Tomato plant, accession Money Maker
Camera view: horizontal (90 deg, fisheye); turntable rotation: 210 degrees
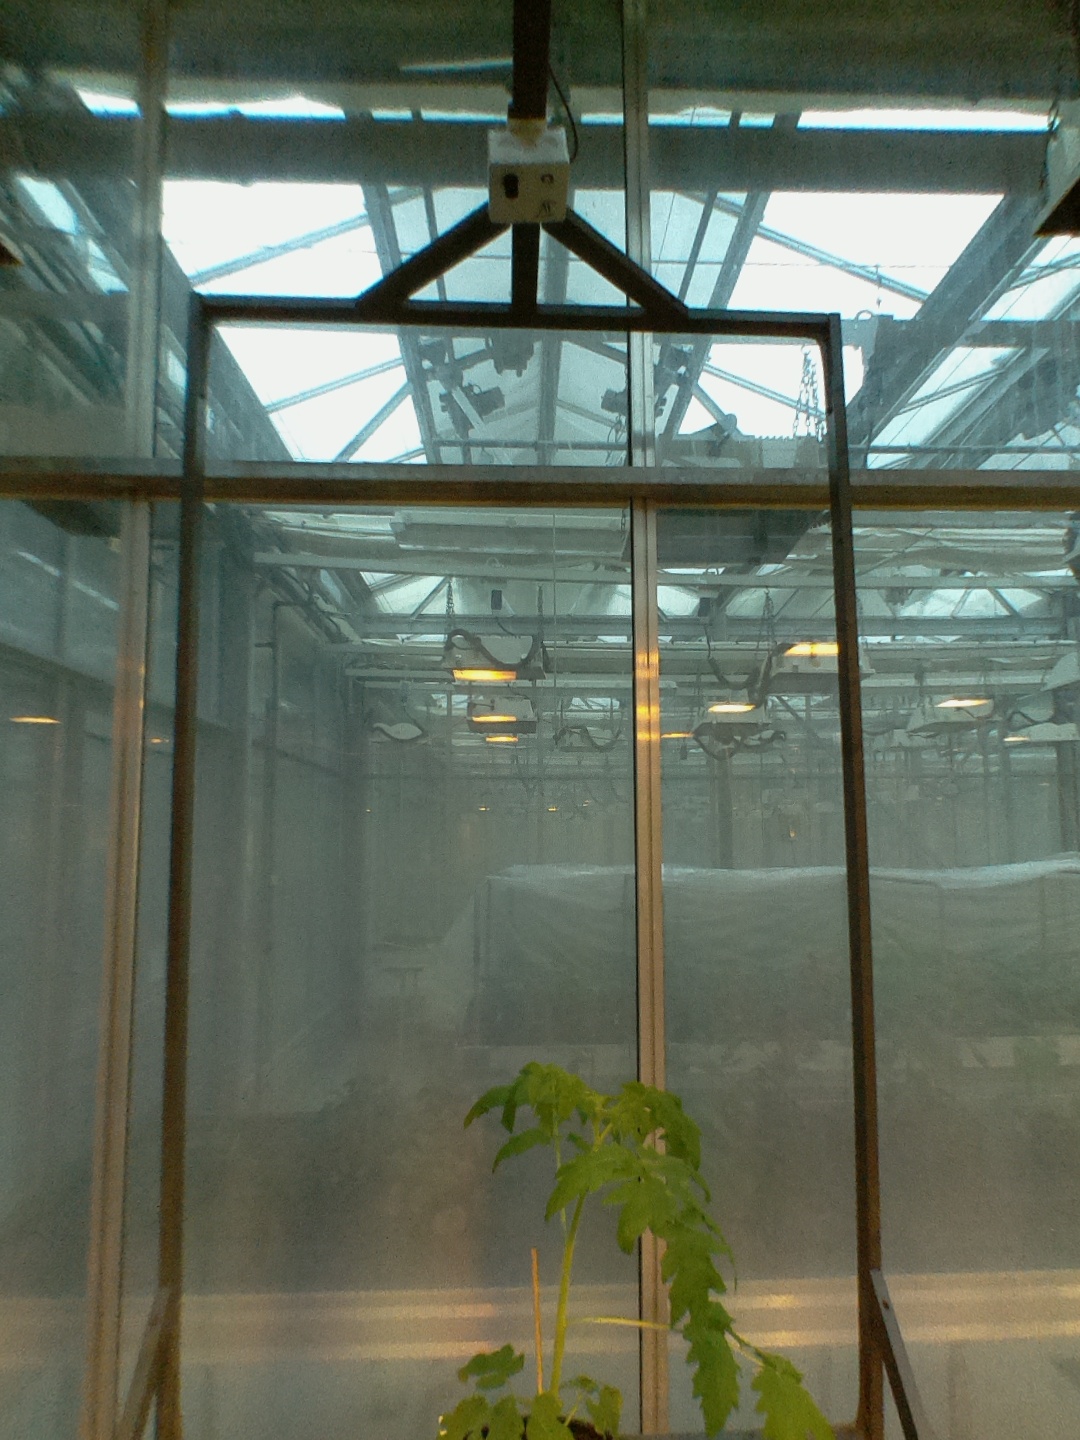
BBCH growth stage 14: 8 of true leaves visible